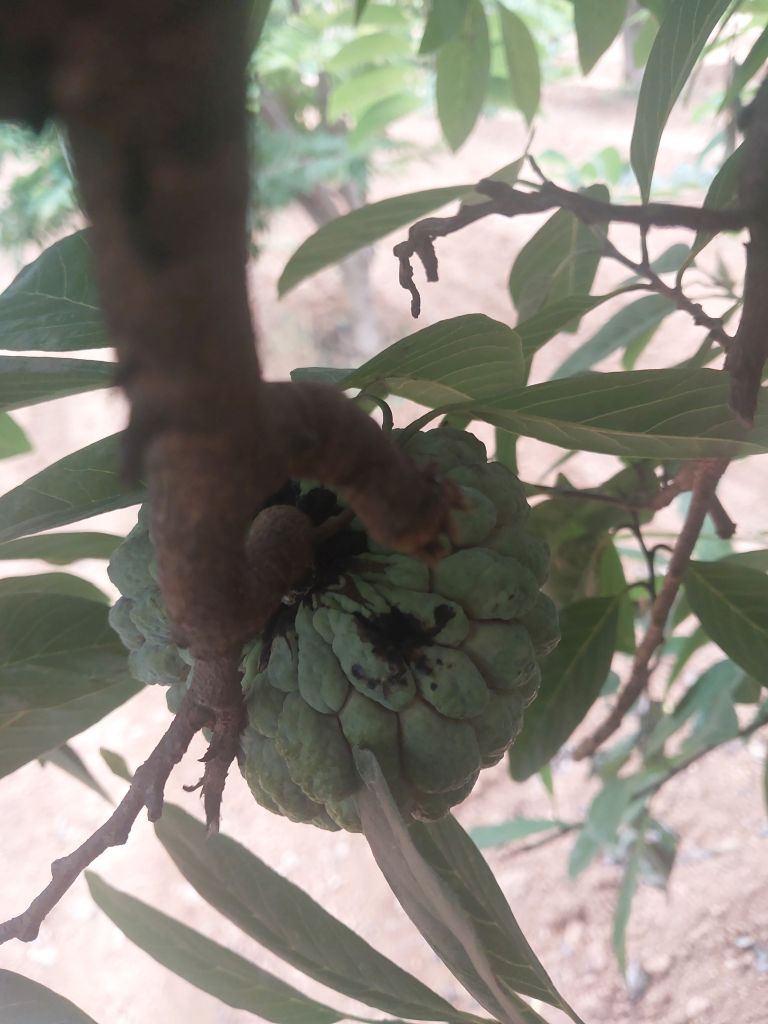
Disease label: Athracnose